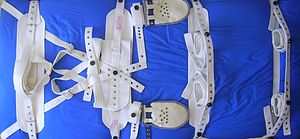
Tvangsbehandling (psykiatri) / Tvang under indlæggelse / Fiksering
”Fikseringsseng” (arkivbillede fra Tyskland)
Tvangsbehandling i psykiatrien omfatter dels tvangsindlæggelse og dels brug af tvang under indlæggelsen.